Albert (Belize House constituency)

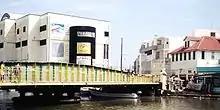
Belize City's historic Swing Bridge with the Belize City Commercial Center (located in Albert) in the background.

Albert is an electoral constituency in the Belize District of Belize.